Valentina Boni

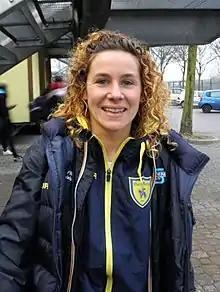
Boni in 2018

Valentina Boni is an Italian football midfielder currently playing for ASD Fimauto Valpolicella. She previously spent three years at ACF Brescia in Serie A. She has won four leagues with CF Bardolino, and she was the league's top scorer in 2005, tied with Patrizia Panico at 32 goals.